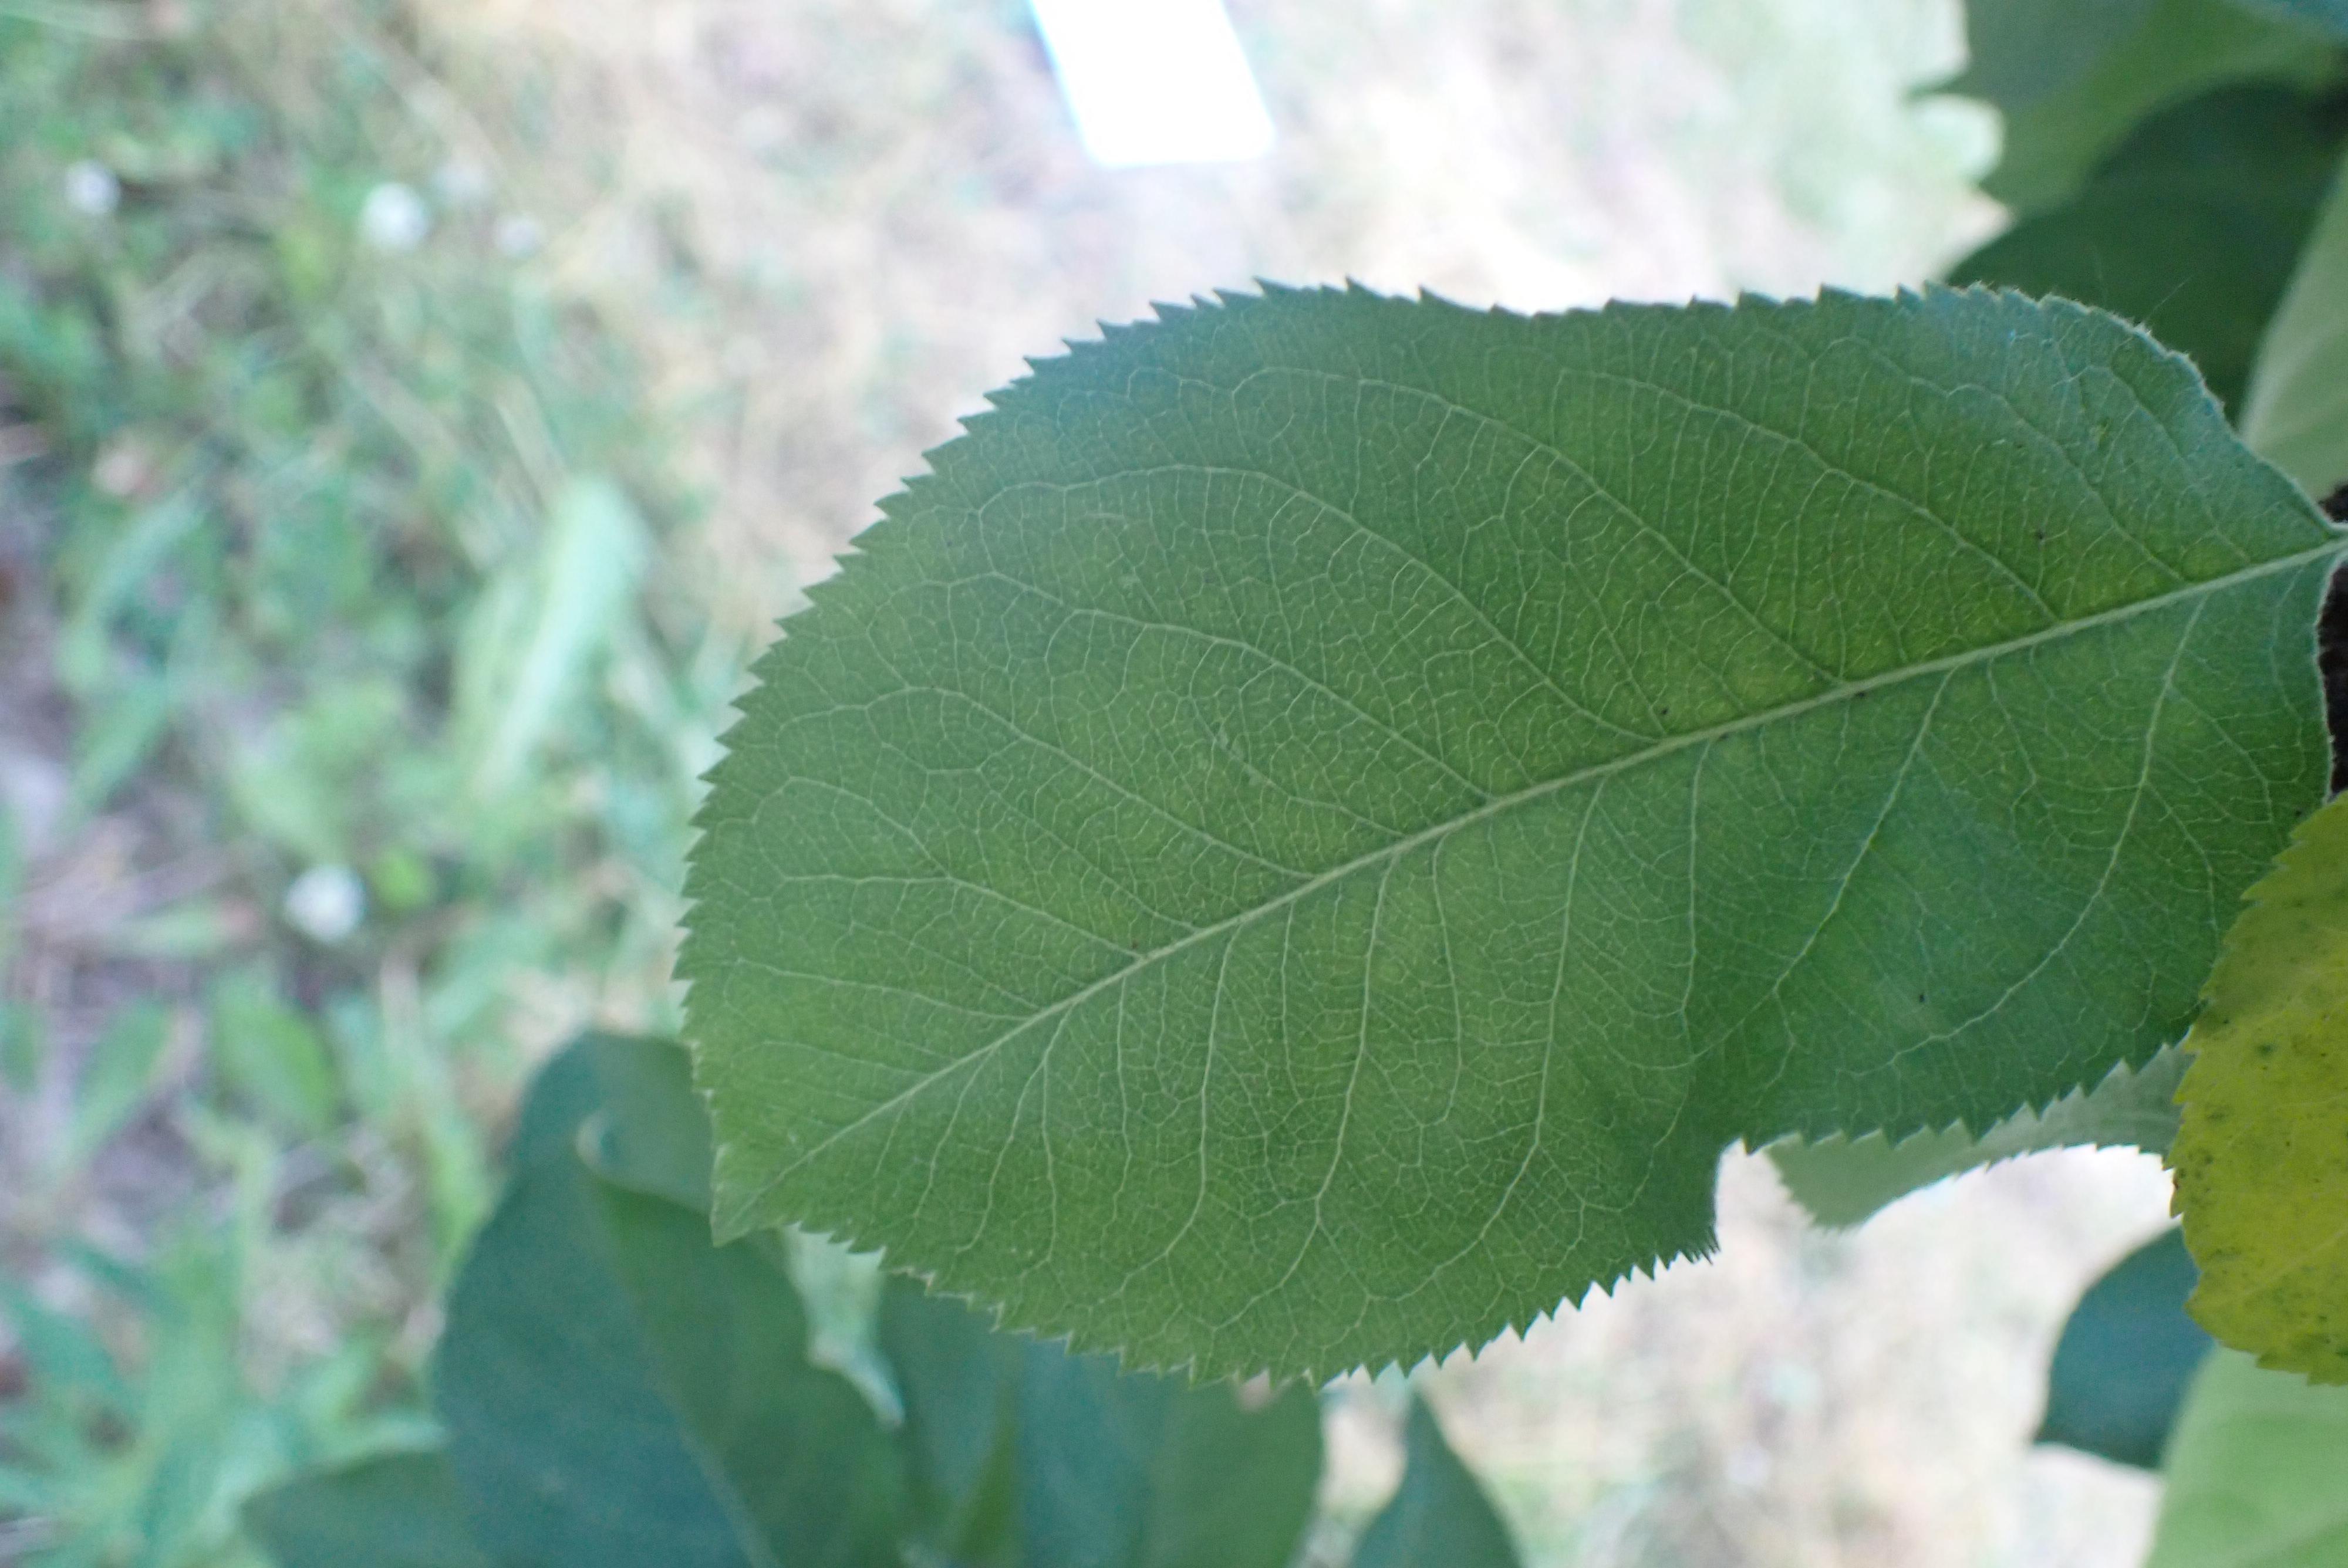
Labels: healthy